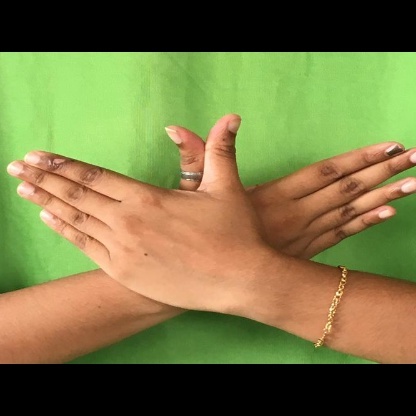
Mudra: Garuda